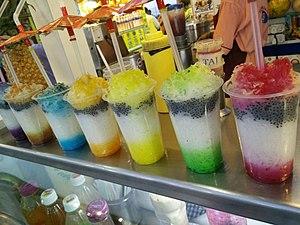
Le falooda ou faluda est un dessert servi froid et qui est populaire dans le sous-continent indien. Il est traditionnellement préparé avec du sirop de rose, des vermicelles, des graines de psyllium ou de basilic, des perles de tapioca et des morceaux de gélatine avec du lait ou de l'eau. Les vermicelles employés sont faits de marante ; on trouve des versions en Inde utilisant des vermicelles de blé. Le falooda actuel est le résultat de nombreuses évolutions apportées par les marchands musulmans et les dynasties d'époques variées ayant vécu sur et à proximité du sous-continent, ainsi que des modifications apportées pour satisfaire les goûts de chacun.